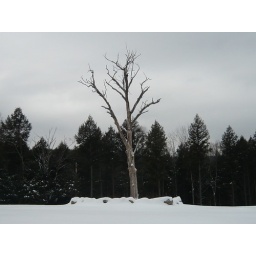
Tree monument in cow pasture.